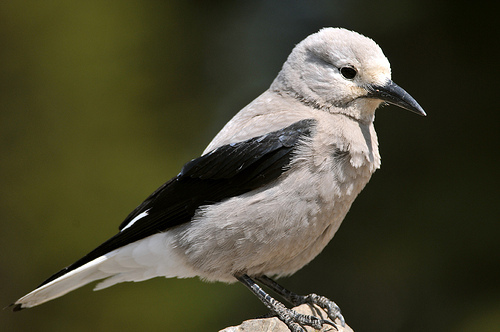
the bird has black beak, wings, tarsus and feet, and white crown, nape, throat, breast, belly and abdomen.
a small bird has fuzzy grey feathers and long black feathers on it's wing.
a medium sized bird with a grey crown, and a bill that curves downwards
this bird has a speckled belly and breast with a short pointy bill.
bird with black eye, beak, tarsus and feet, and gray throat, breast, belly and abdomen
this white bird has a black beak and black wings.
an all over grey bird with black coverts, wingbars, secondaries, primaries, and white vent, abdomen and flank.
this bird has wings that are black and has a white belly
this white bird has black primaries on its wings and a slightly curved beak.
this bird is white with black and has a long, pointy beak.
Species: Clark Nutcracker